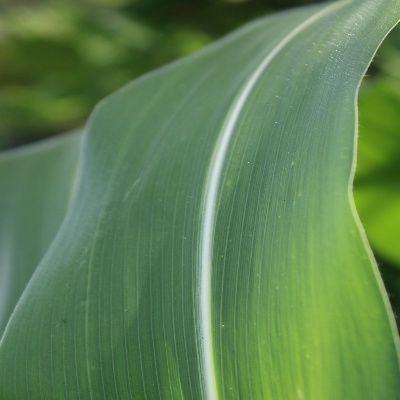
Crop: Maize
Condition: healthy